Vecihi Hürkuş

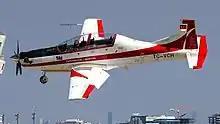
The TAI Hürkuş is named after Vecihi Hürkuş

In 1942, Hürkuş wrote his first book, "Havalarda", about his experience in aviation from 1915 to 1925. In 1947, he founded an aviation club named "Kanatlılar Birliği", and started publishing a monthly aviation magazine, "Kanatlılar", the next year, which continued for 12 issues. In 1951, he and five friends founded a company to do agricultural spraying from the air, but left it later due to a disagreement. A year later he bought a Proctor V from the United Kingdom, which he used to make flights to advertise several brands.